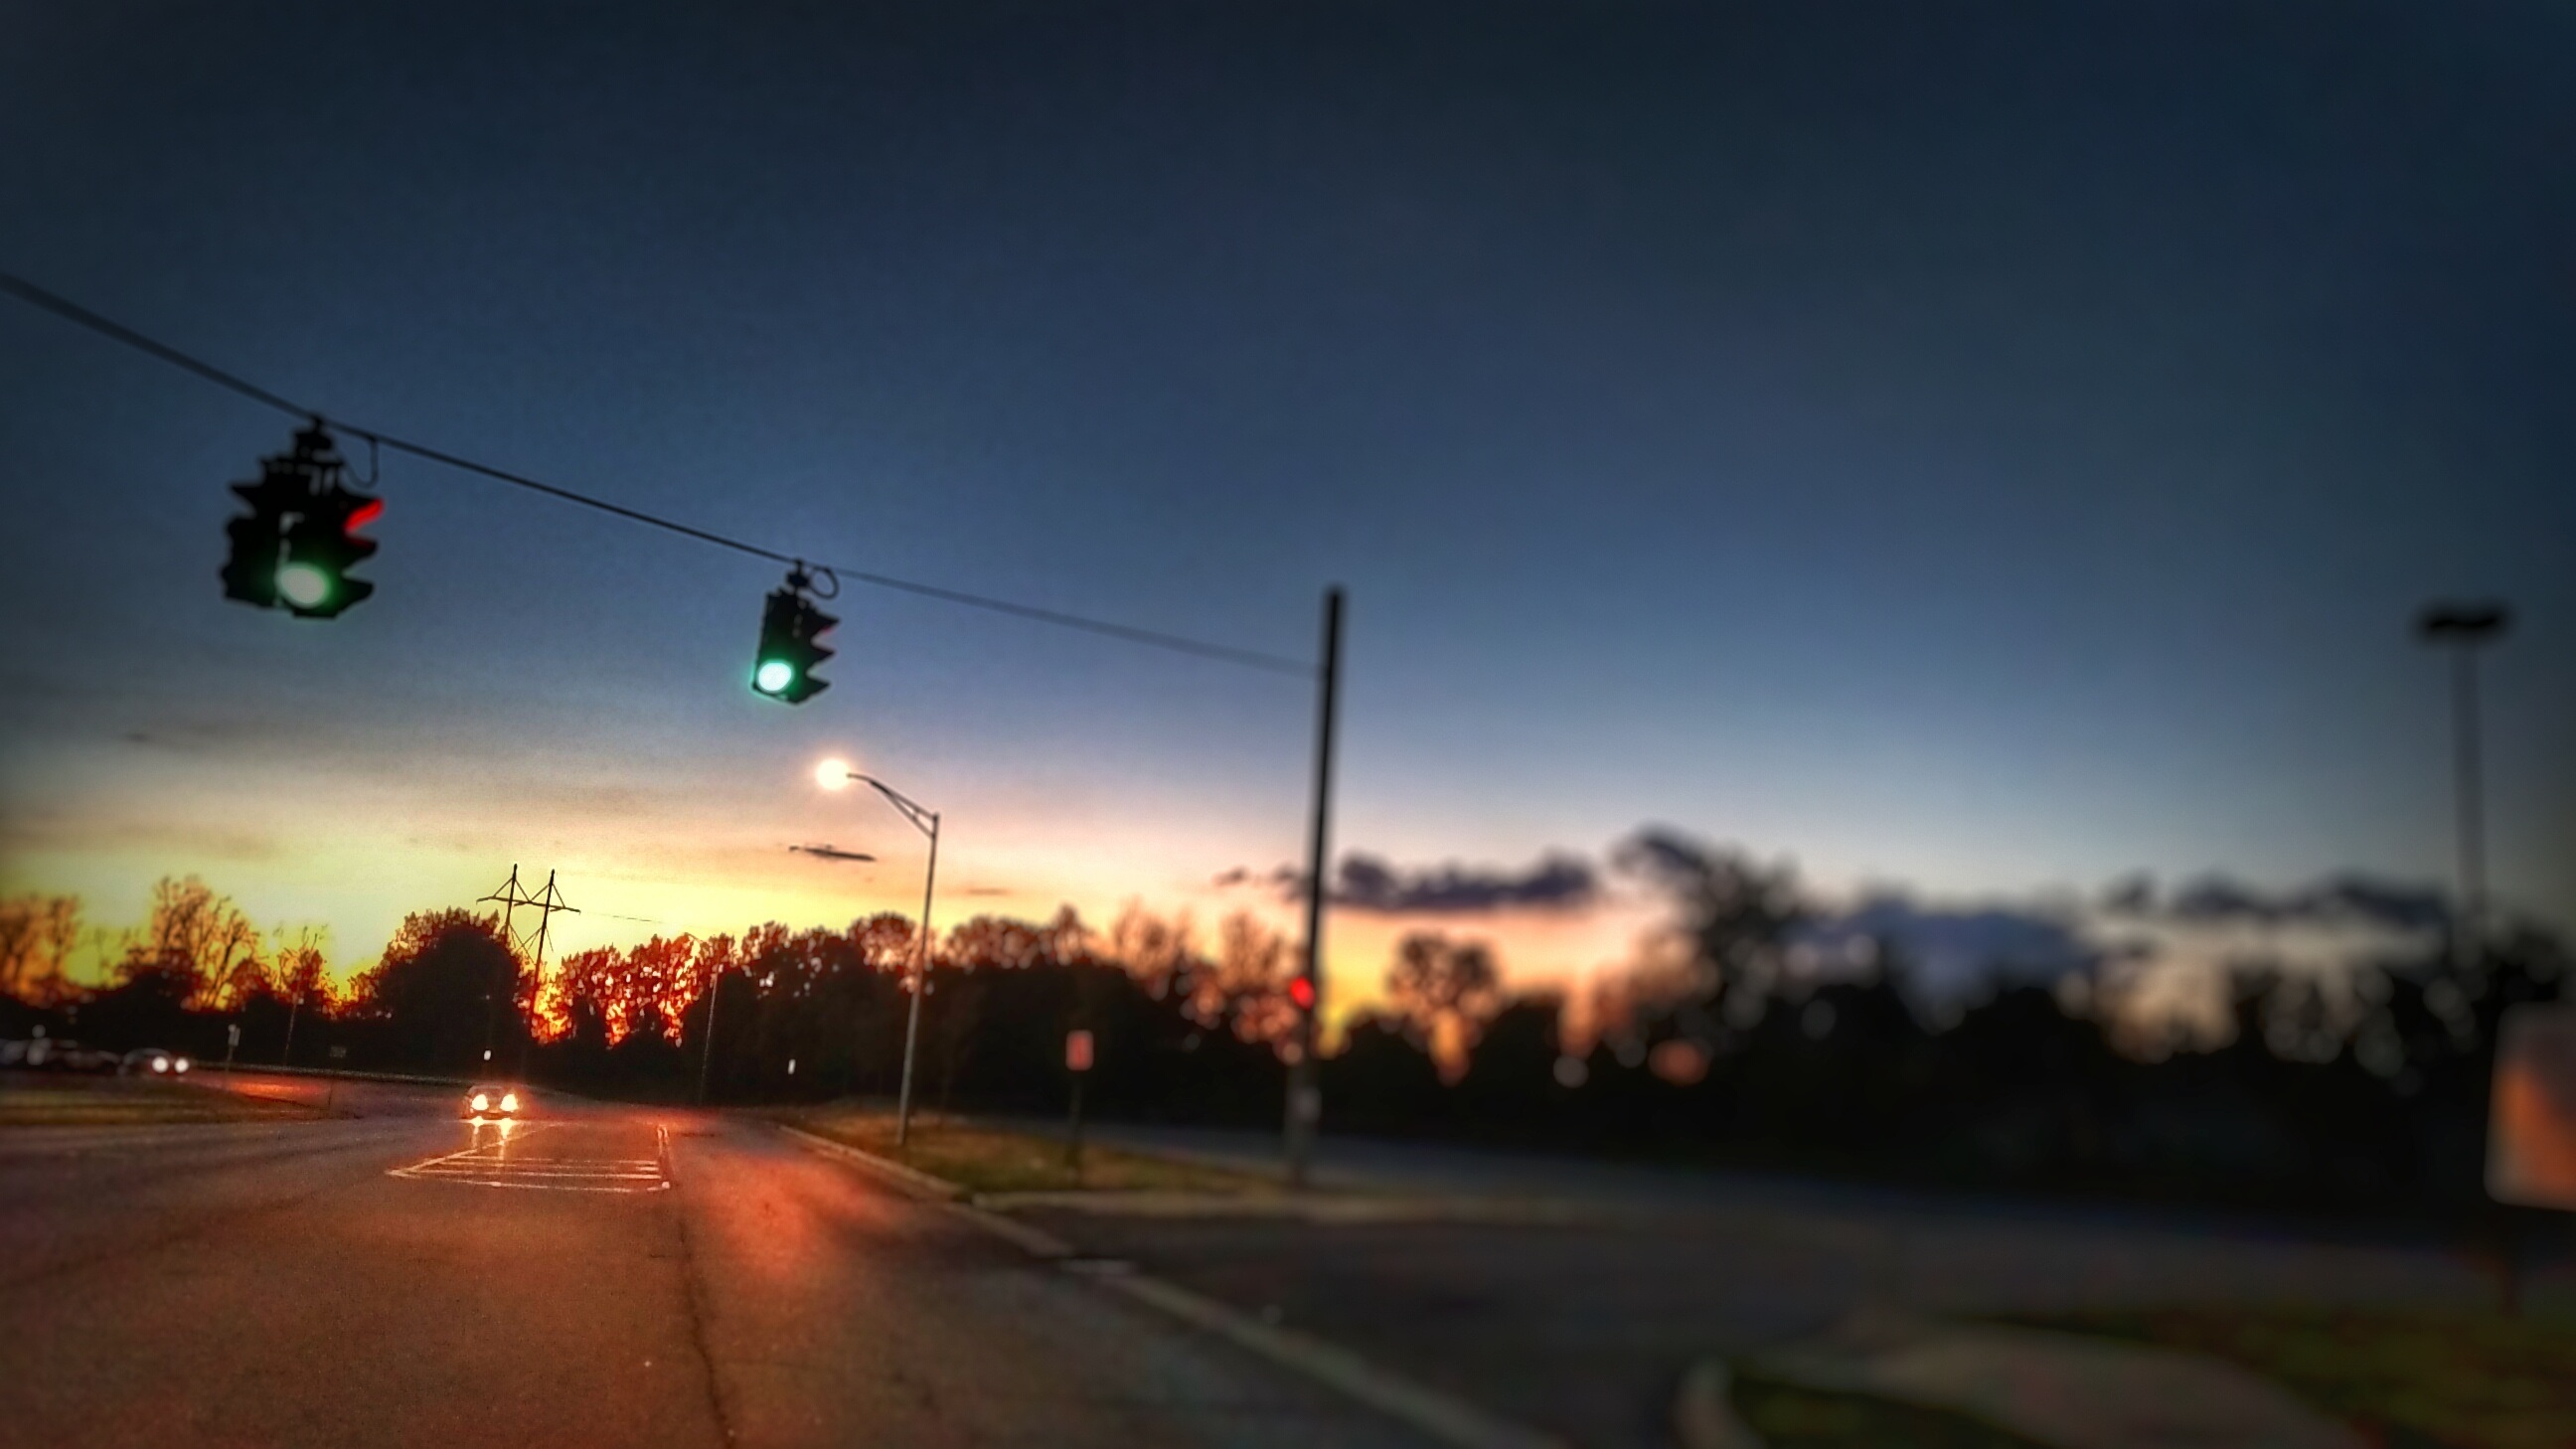
light, night, dusk, evening, street light, lighting, light fixture